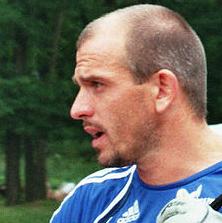
Age: 33